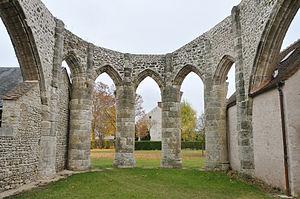
Chœur inachevé de l'église Saint-Jacques-le-Majeur, Courcelles, Loiret, France
Courcelles-le-Roi est une commune française, située dans le département du Loiret en région Centre-Val de Loire.